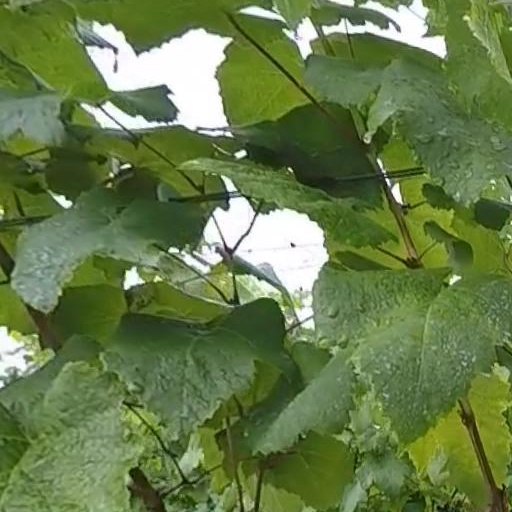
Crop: grape